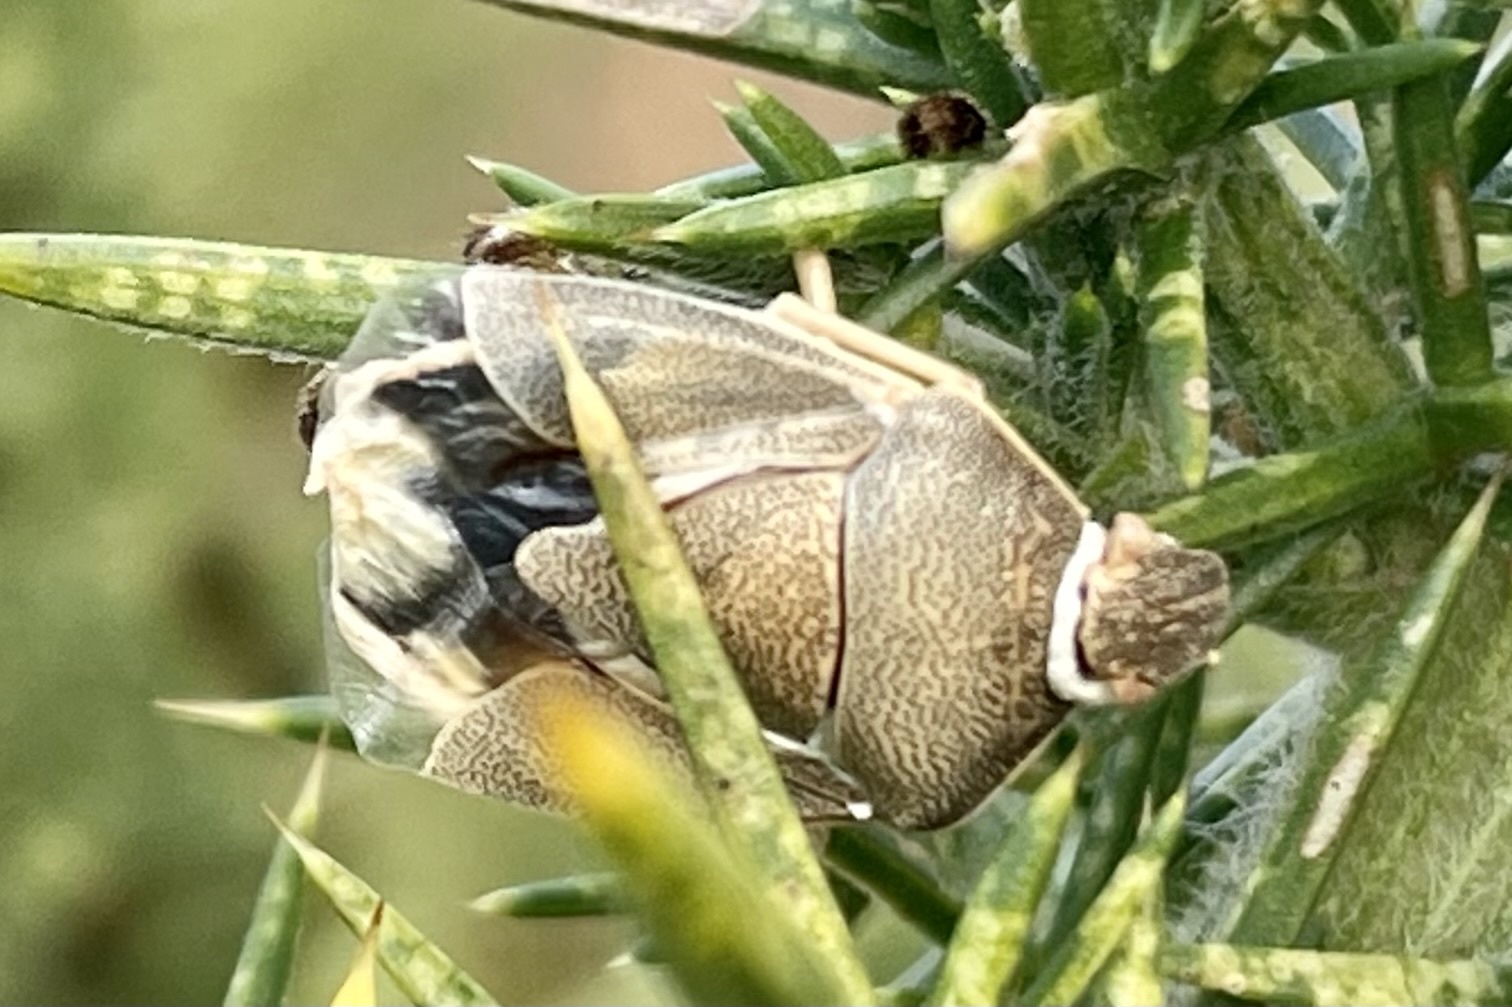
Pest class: stink_bug